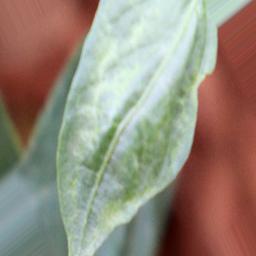
Label: healthy